Alexander Nemolovsky

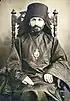

Alexander (Nemolovsky) (August 30, 1876 - April 11, 1960), born Alexander Aleksandrovich Nemolovsky was an Eastern Orthodox bishop and a vicar of the Vicarate of Alaska and North America, from 1909 to 1916, and later Archbishop of the Aleutians and North America from 1919 to 1922. He was also metropolitan of Brussels and Belgium from 1948 until his death in 1960.